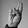
ASL letter: R